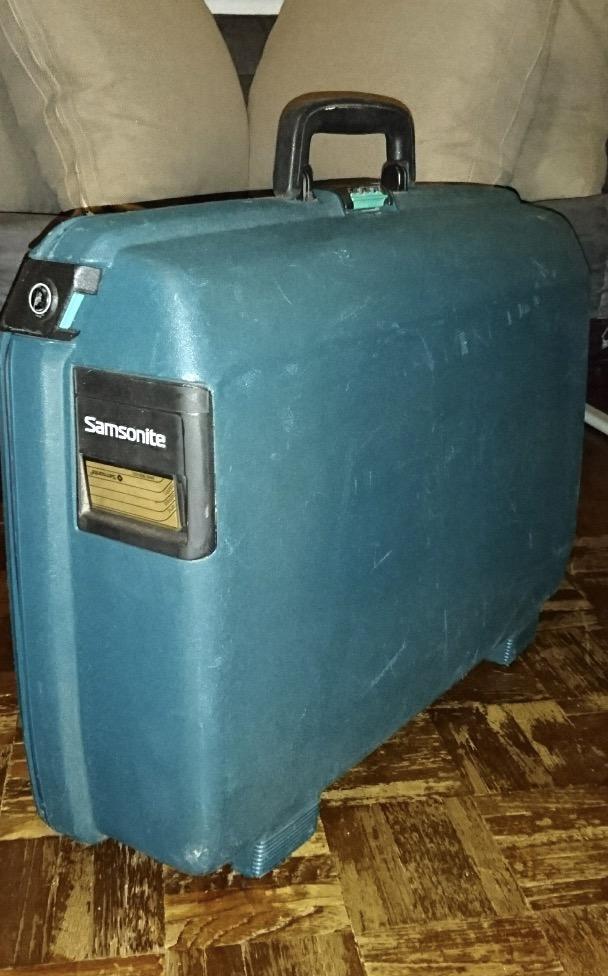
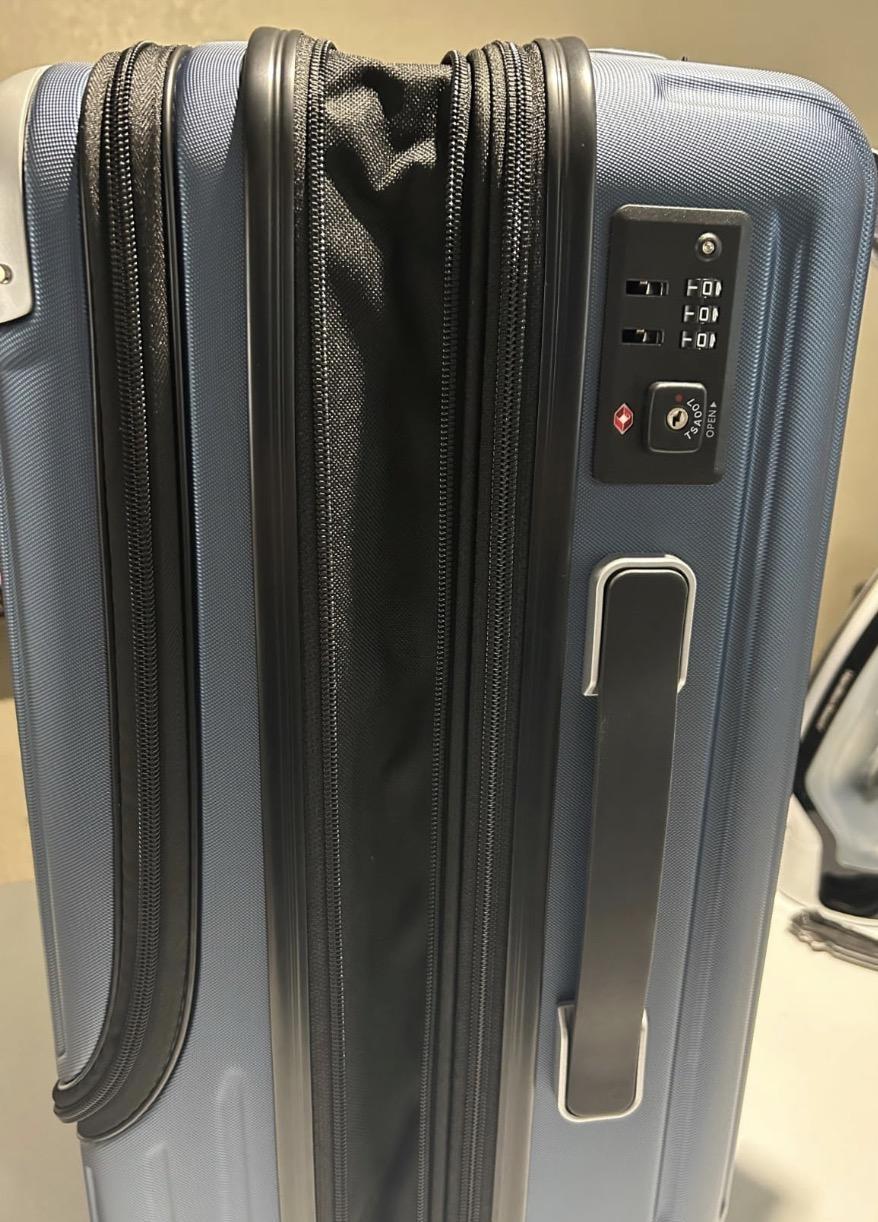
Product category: items_tea
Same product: no